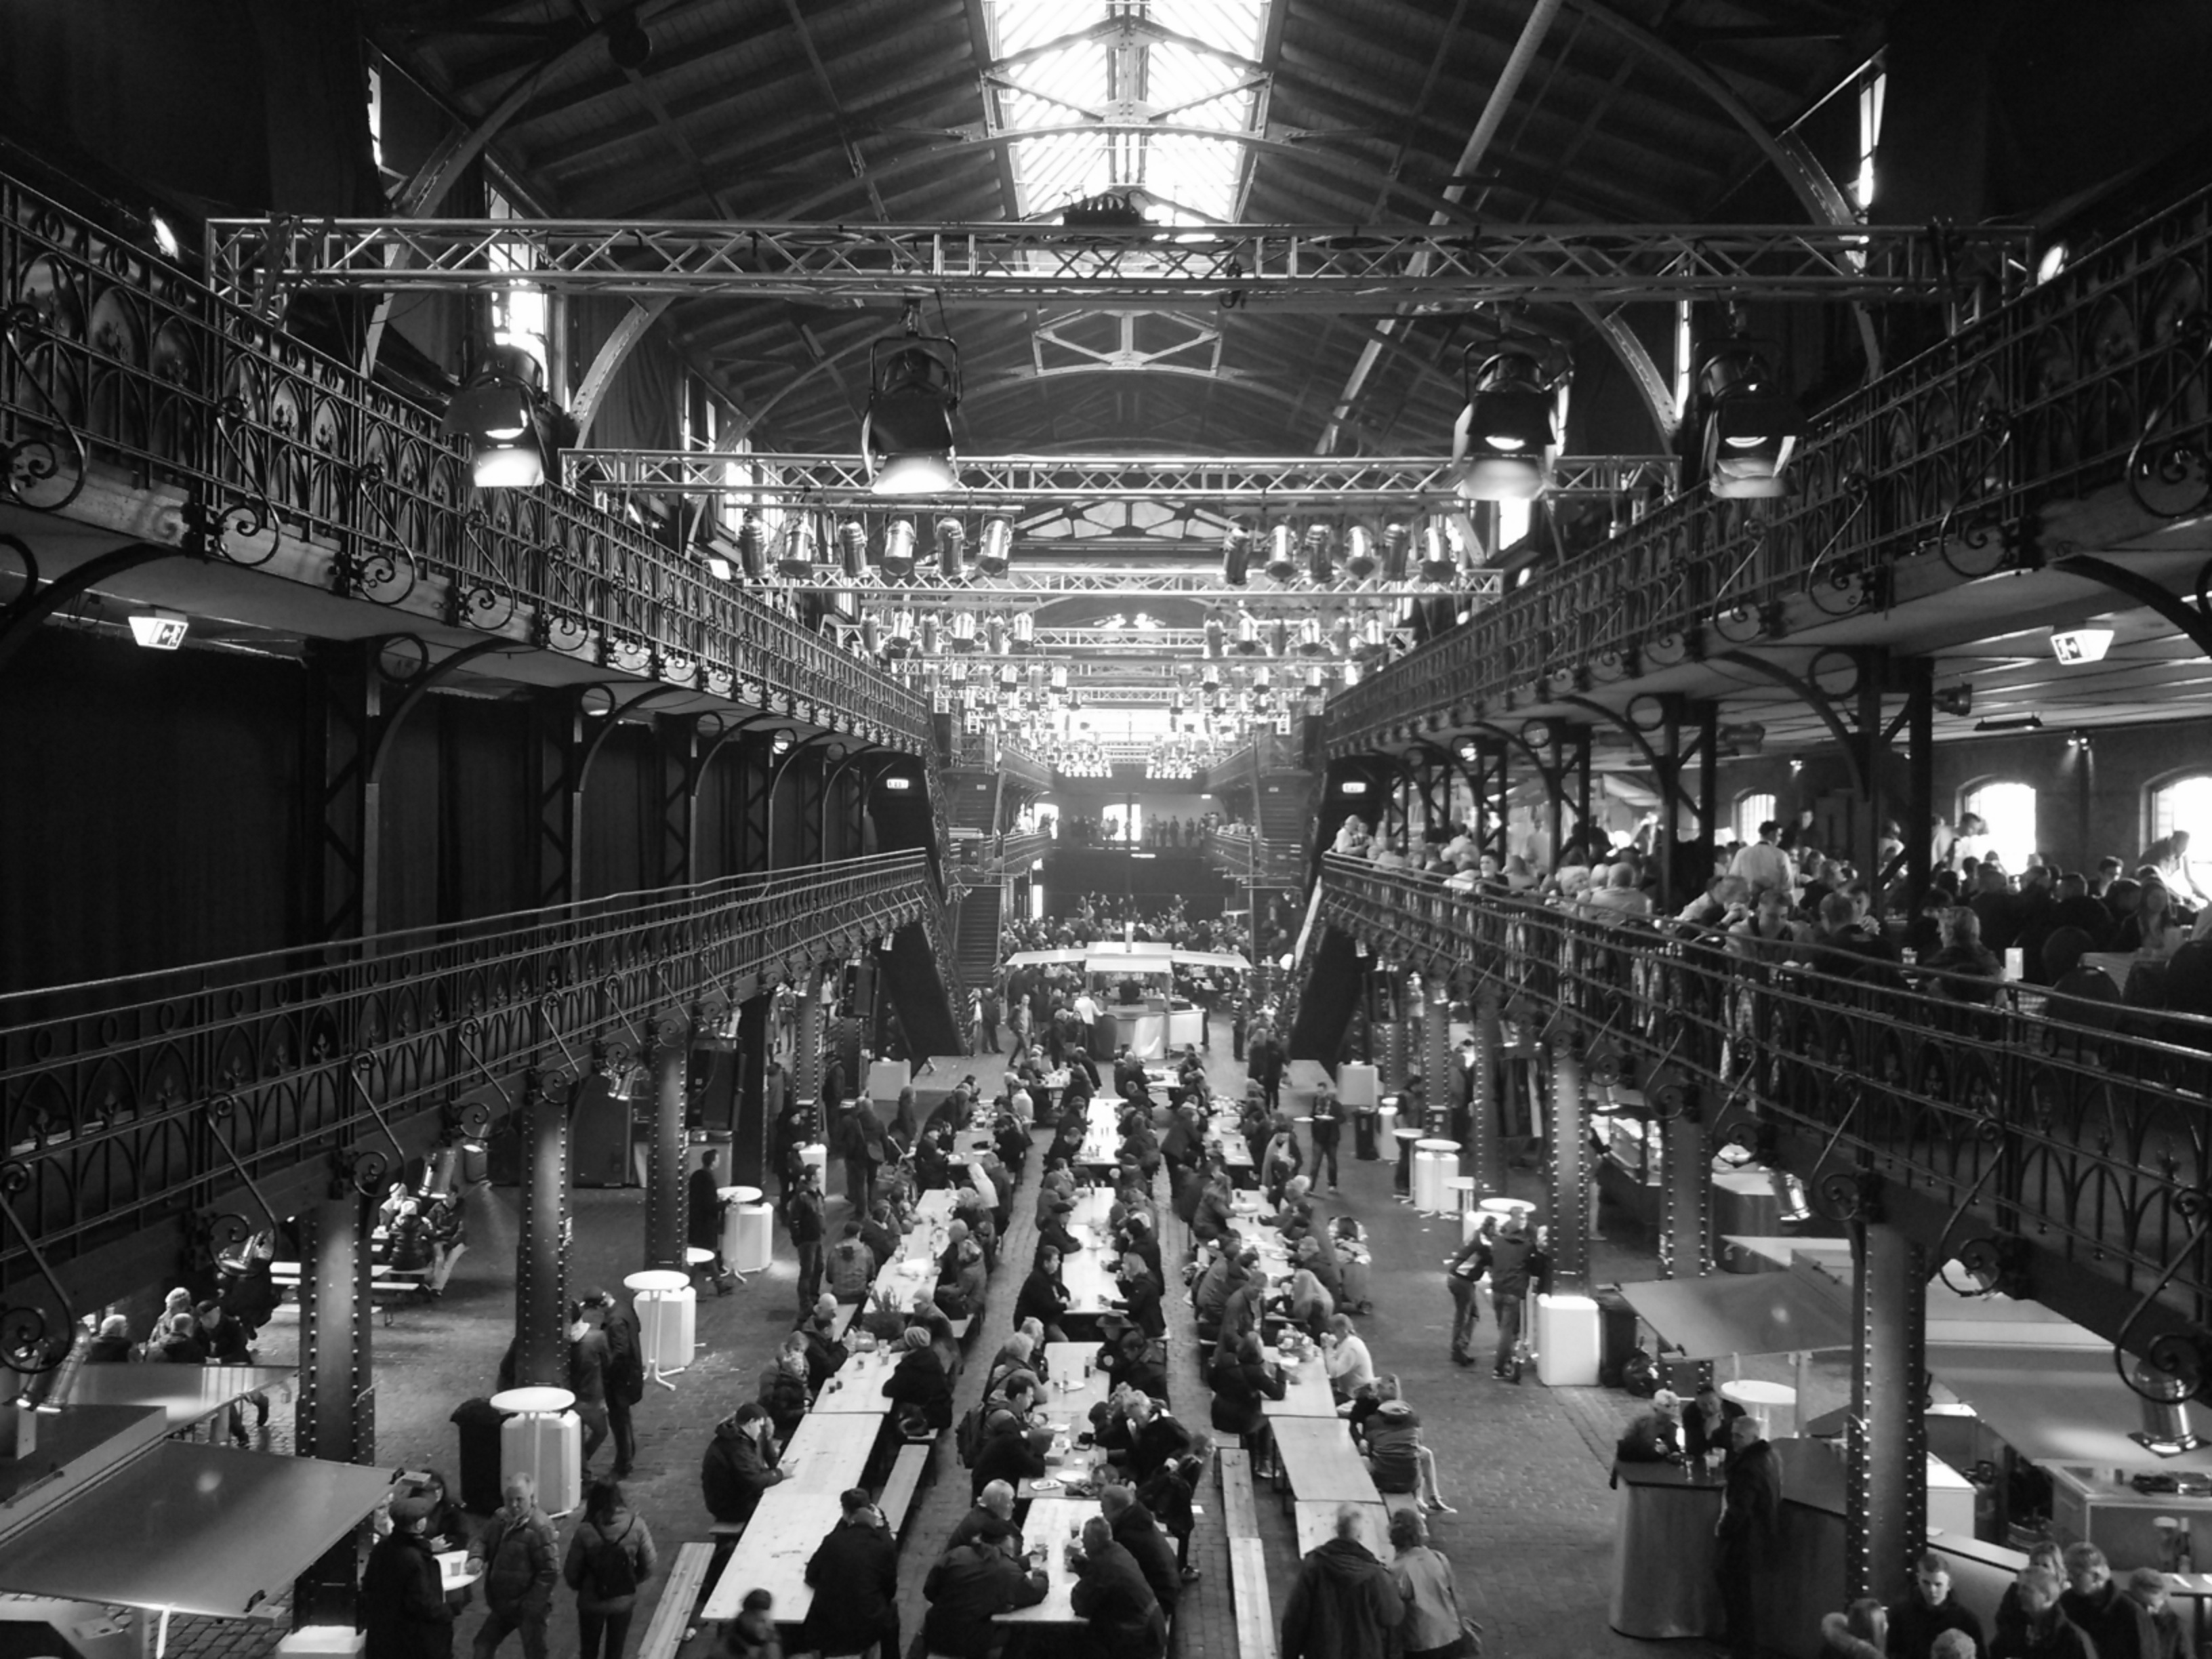
black and white, crowd, vehicle, monochrome, public transport, monochrome photography